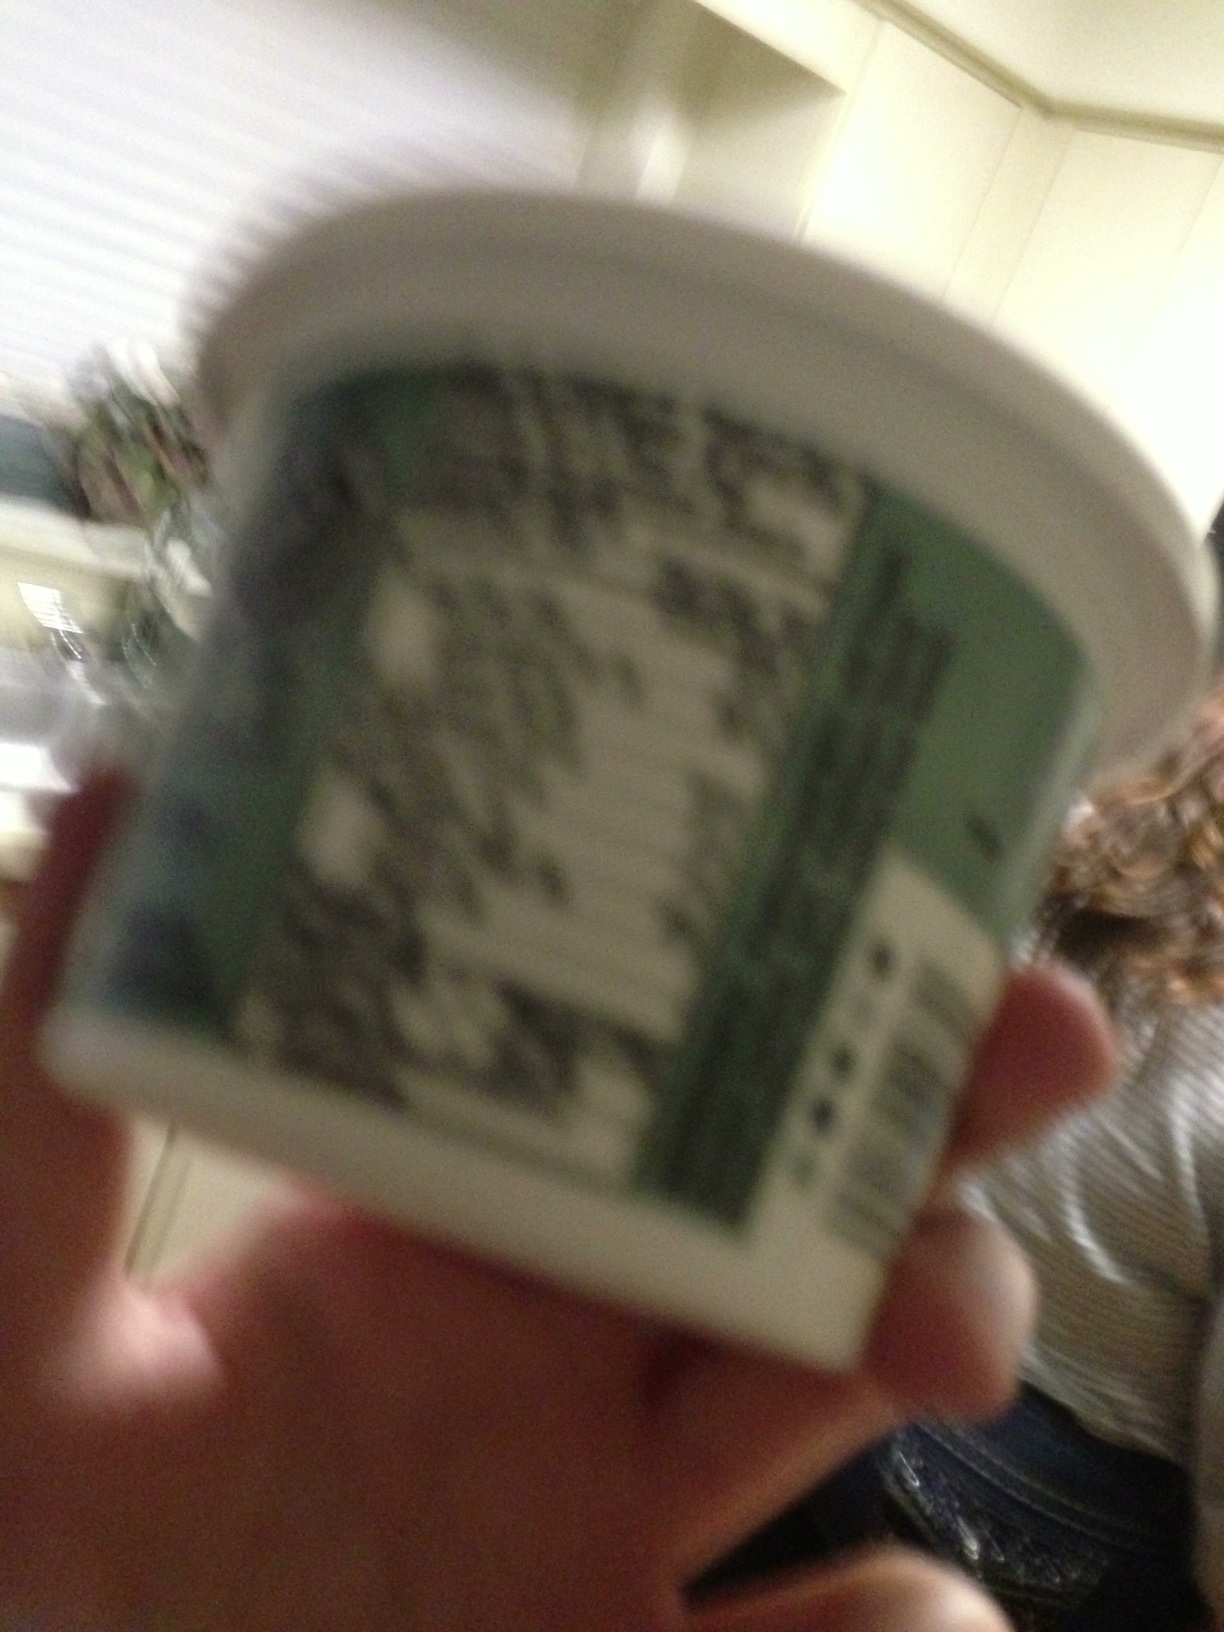Question: What is the the weight of this container, how many ounces is it? Thank you good day.
Answer: unanswerable